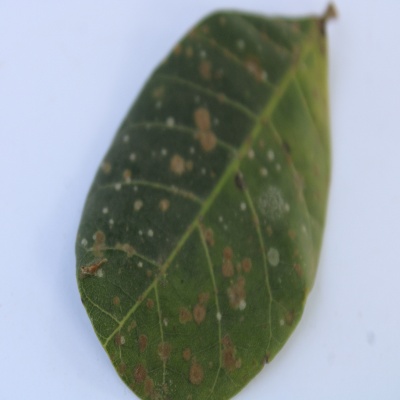
Crop: Cashew
Condition: red rust